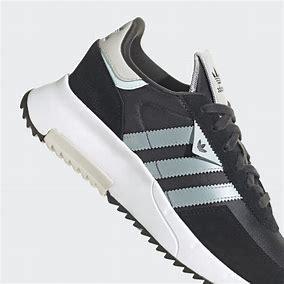
Brand: Adidas
Model: Retropy F2